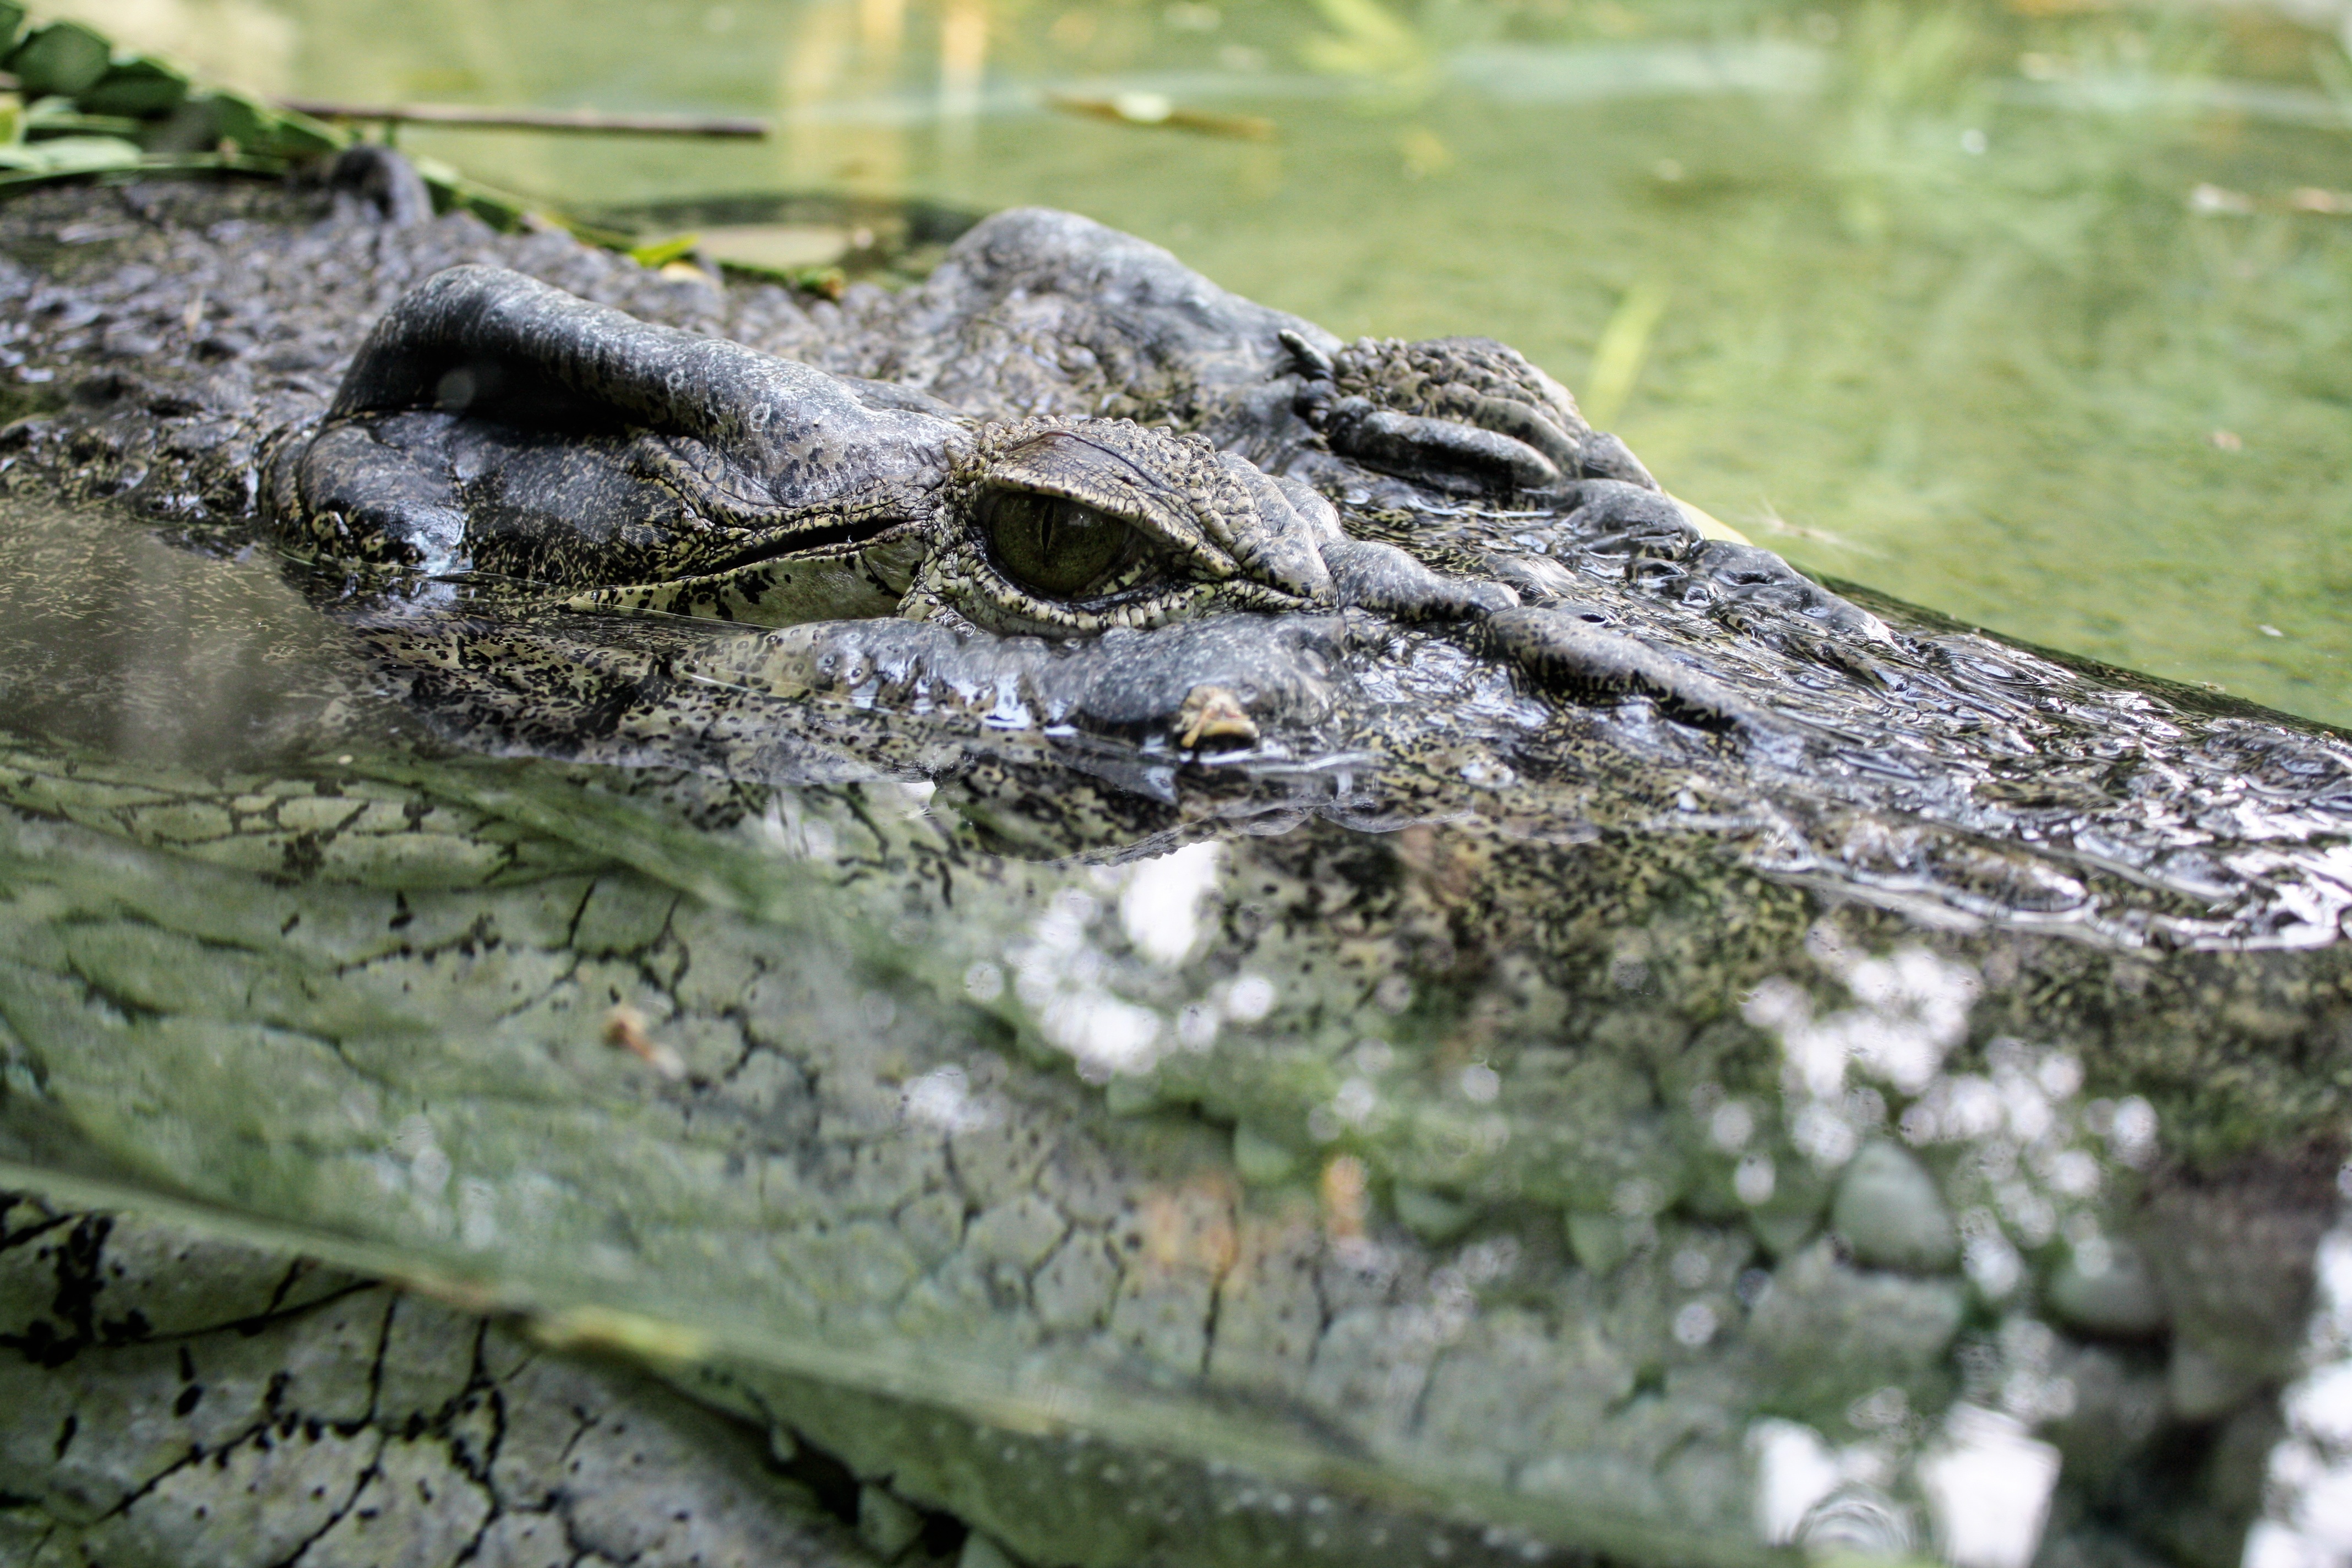
nature, wildlife, zoo, green, botany, reptile, fauna, crocodile, close up, alligator, vertebrate, crocodilia, american alligator, nile crocodile